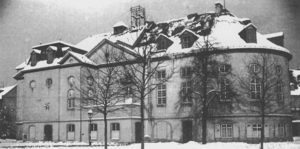
Franz Ludwig von Cancrin, minéralogiste, métallurgiste, ingénieur et architecte hessois, à qui l'on doit un Traité des mines et salines. Il est le père du ministre comte Georges von Cancrin.